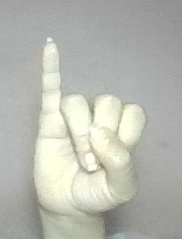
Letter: meem